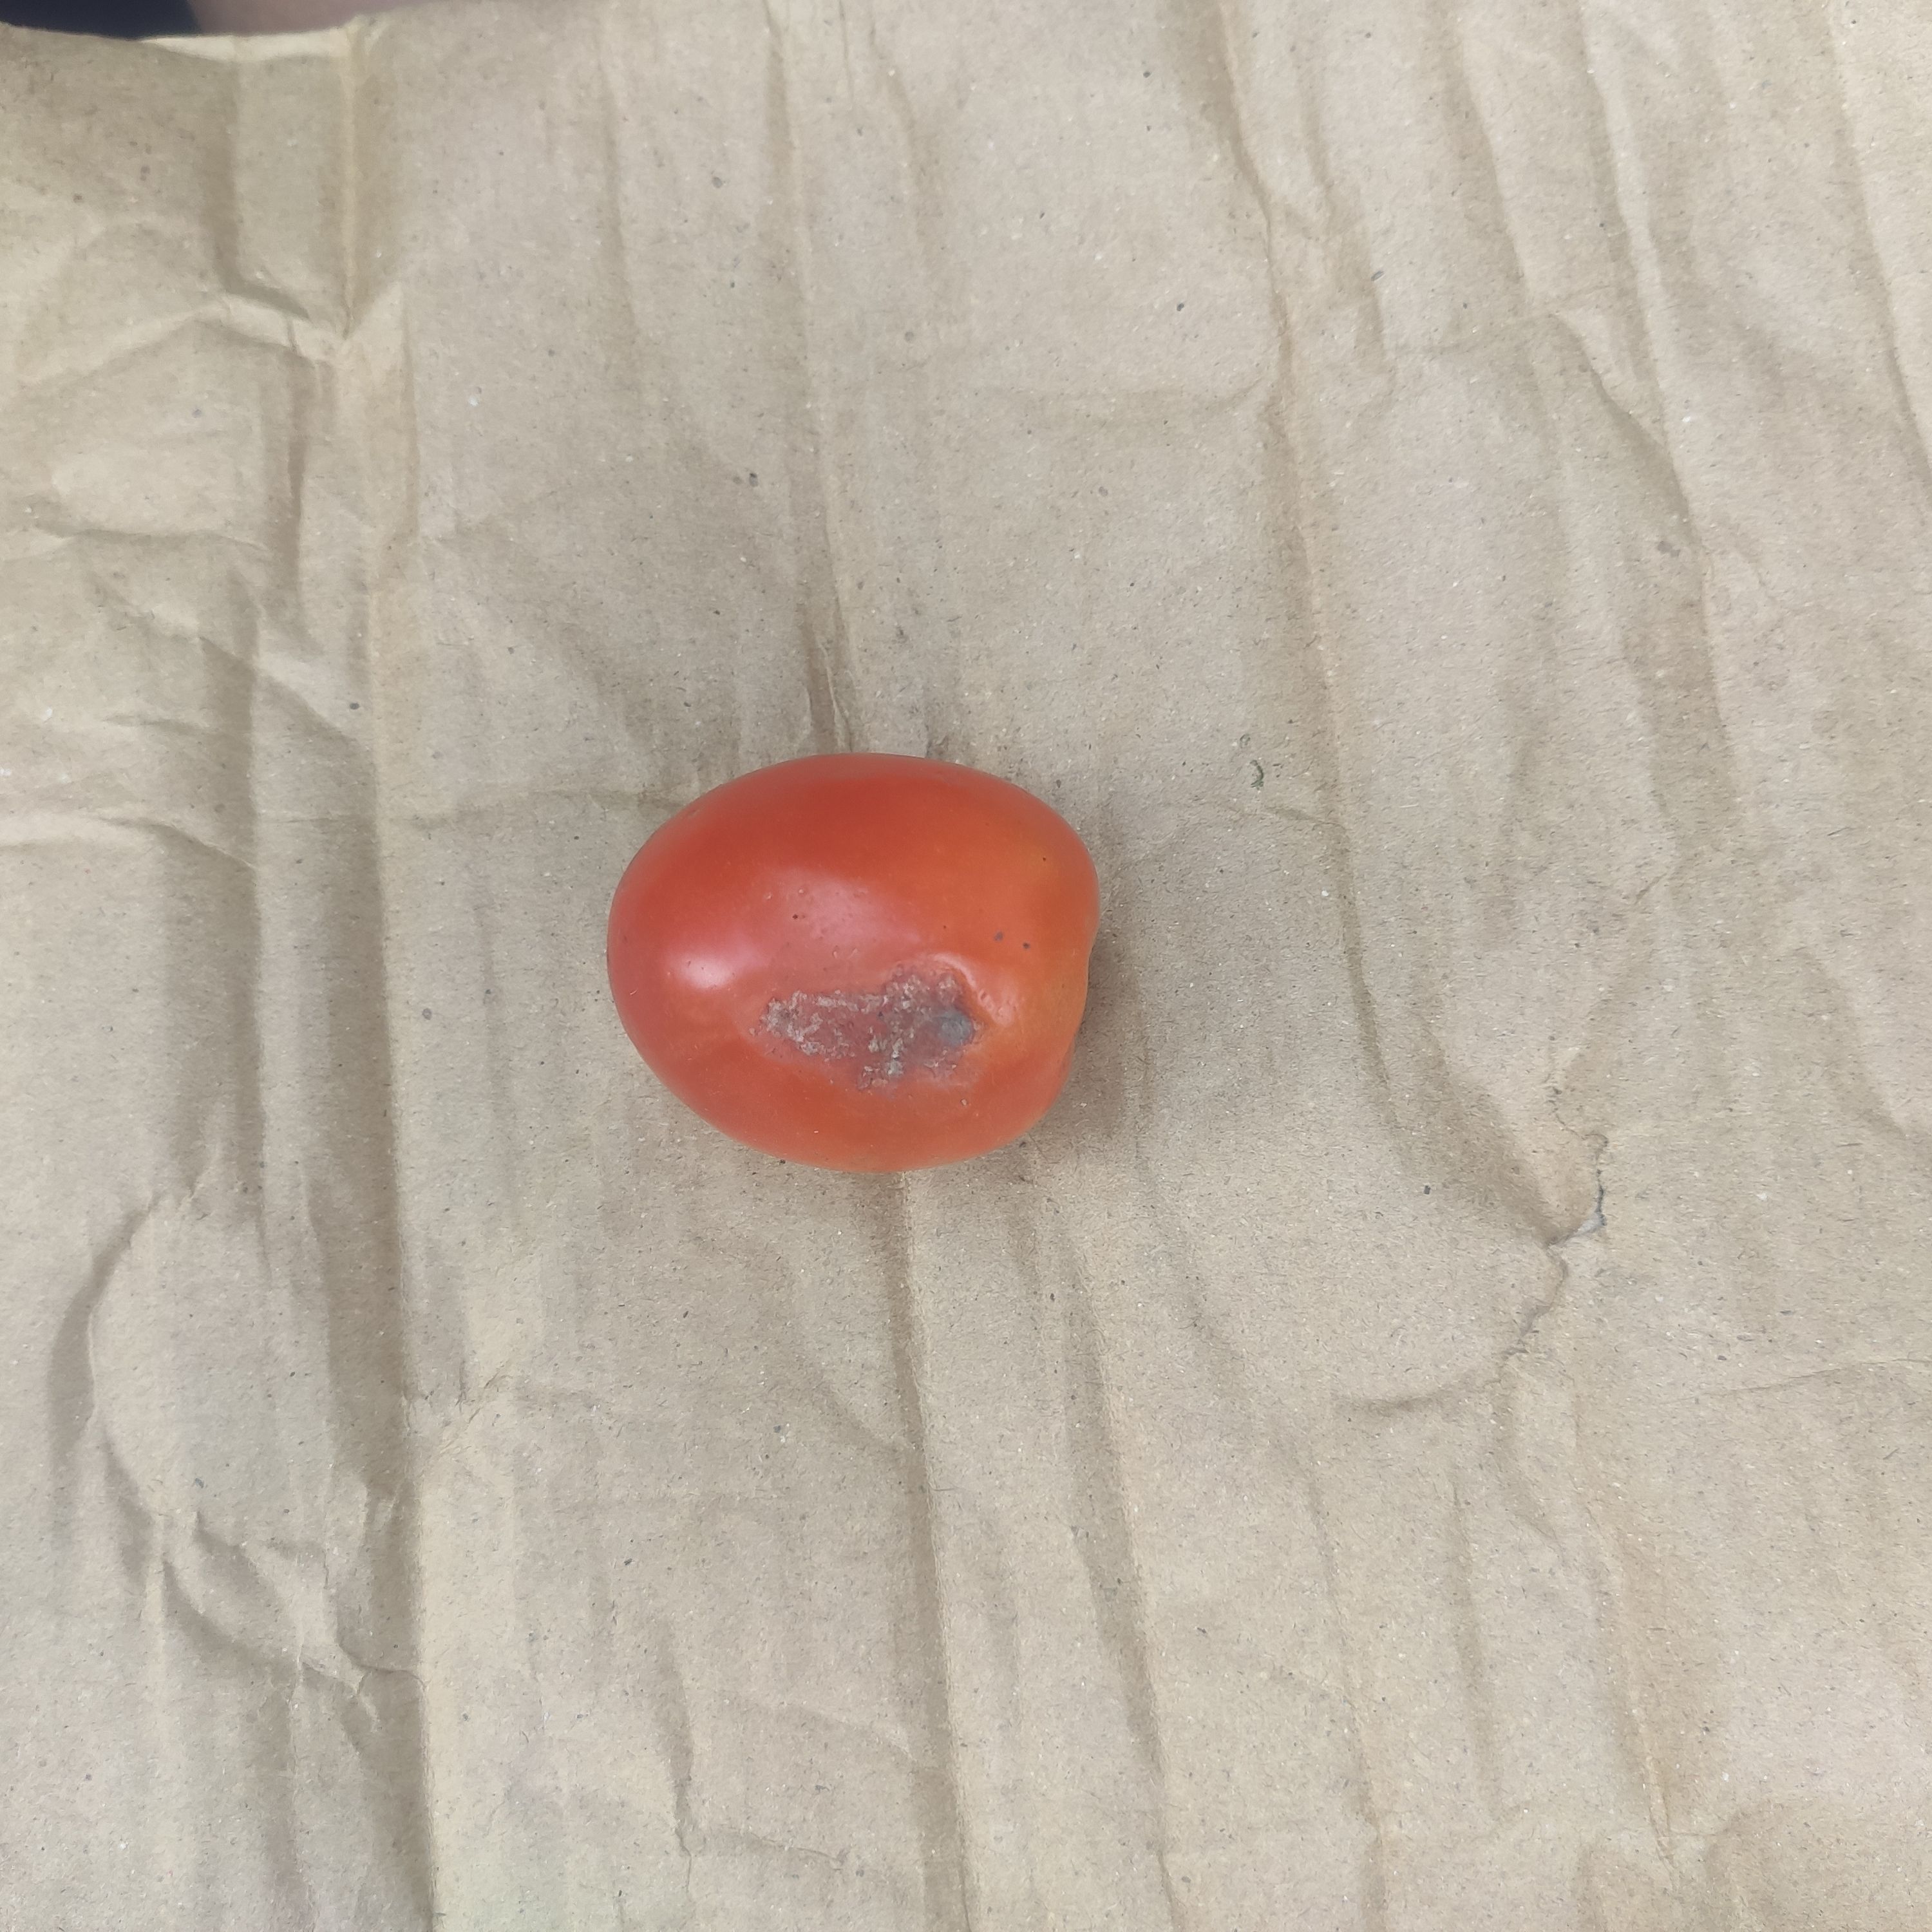
Fruit: tomatoes
Grade: 2nd-grade